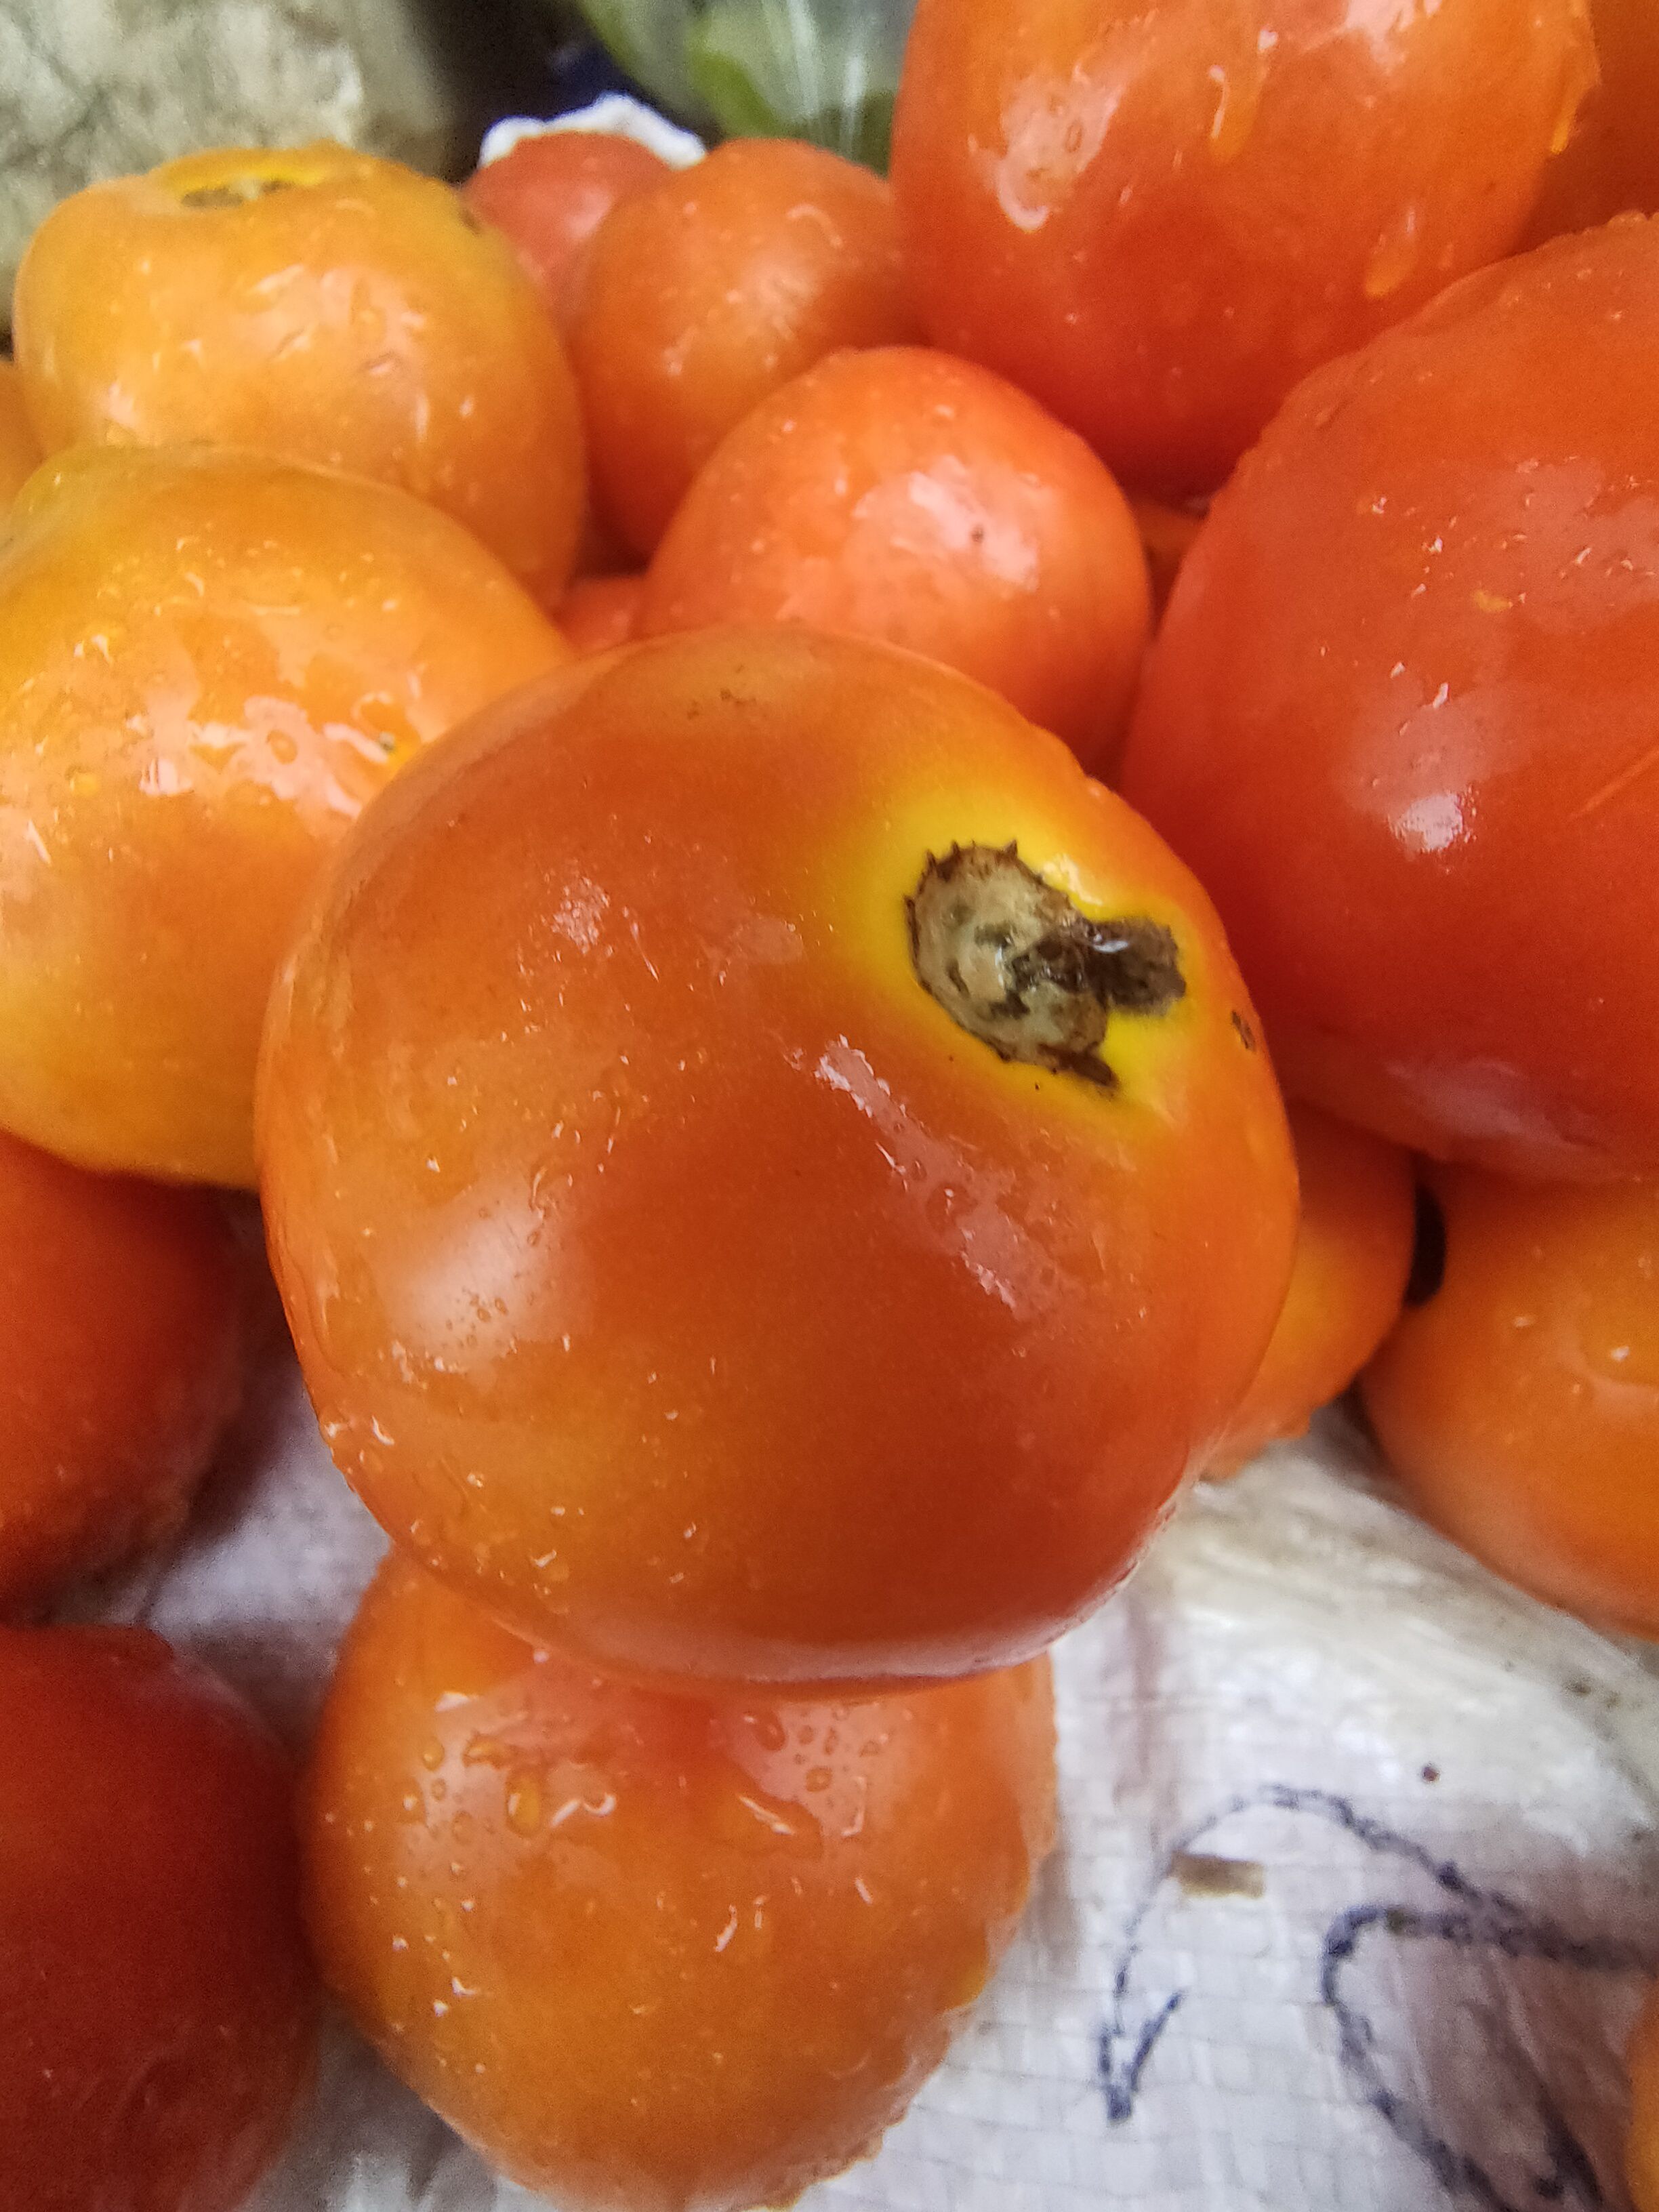
Label: Solanum Iycopersicum